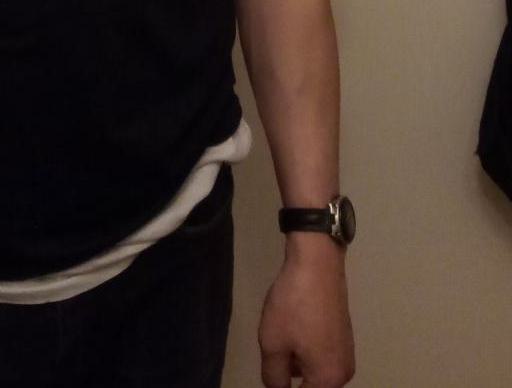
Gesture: no_gesture